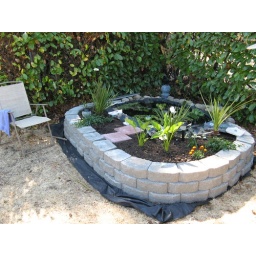
Added some calla lilies and more water plants. Put a chair in the photo for scale.